I Love Lucy

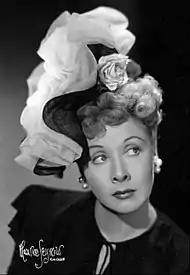
Vivian Vance in 1948

The role of Ethel Mertz also took quite some time to cast. Since Lucy's "Husband" co-star Bea Benaderet was not available, Mary Wickes, a longtime friend, was offered the role but declined because she did not want to strain her friendship with Ball. Actress Barbara Pepper, who was a close friend of Ball, was also considered for the role. The two had a long history together, as Pepper had been one of the Goldwyn Girls who came to Hollywood with Lucy in 1933. Pepper was ruled out by Ball and Arnaz because she too had a drinking problem like Frawley.